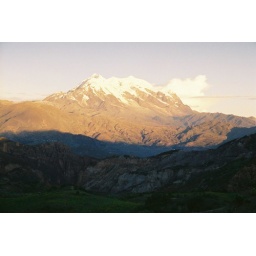
Illimani - the mountain that towers over La Paz, Bolivia